Robert Jonquet

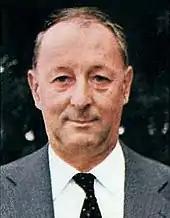
Jonquet in 1980

At RC Strasbourg, Jonquet moved from the playing field to the coaching sidelines, enjoying a spell with Reims and afterwards with a small teams, Romilly-sur-Seine, Épernay and Châlons-sur-Marne. He was very disappointed with the rise of money in football, missing his time at Stade de Reims. He died on 17 December 2008 in Reims, Marne. His club Reims gave his name to a stand of their stadium Auguste Delaune.